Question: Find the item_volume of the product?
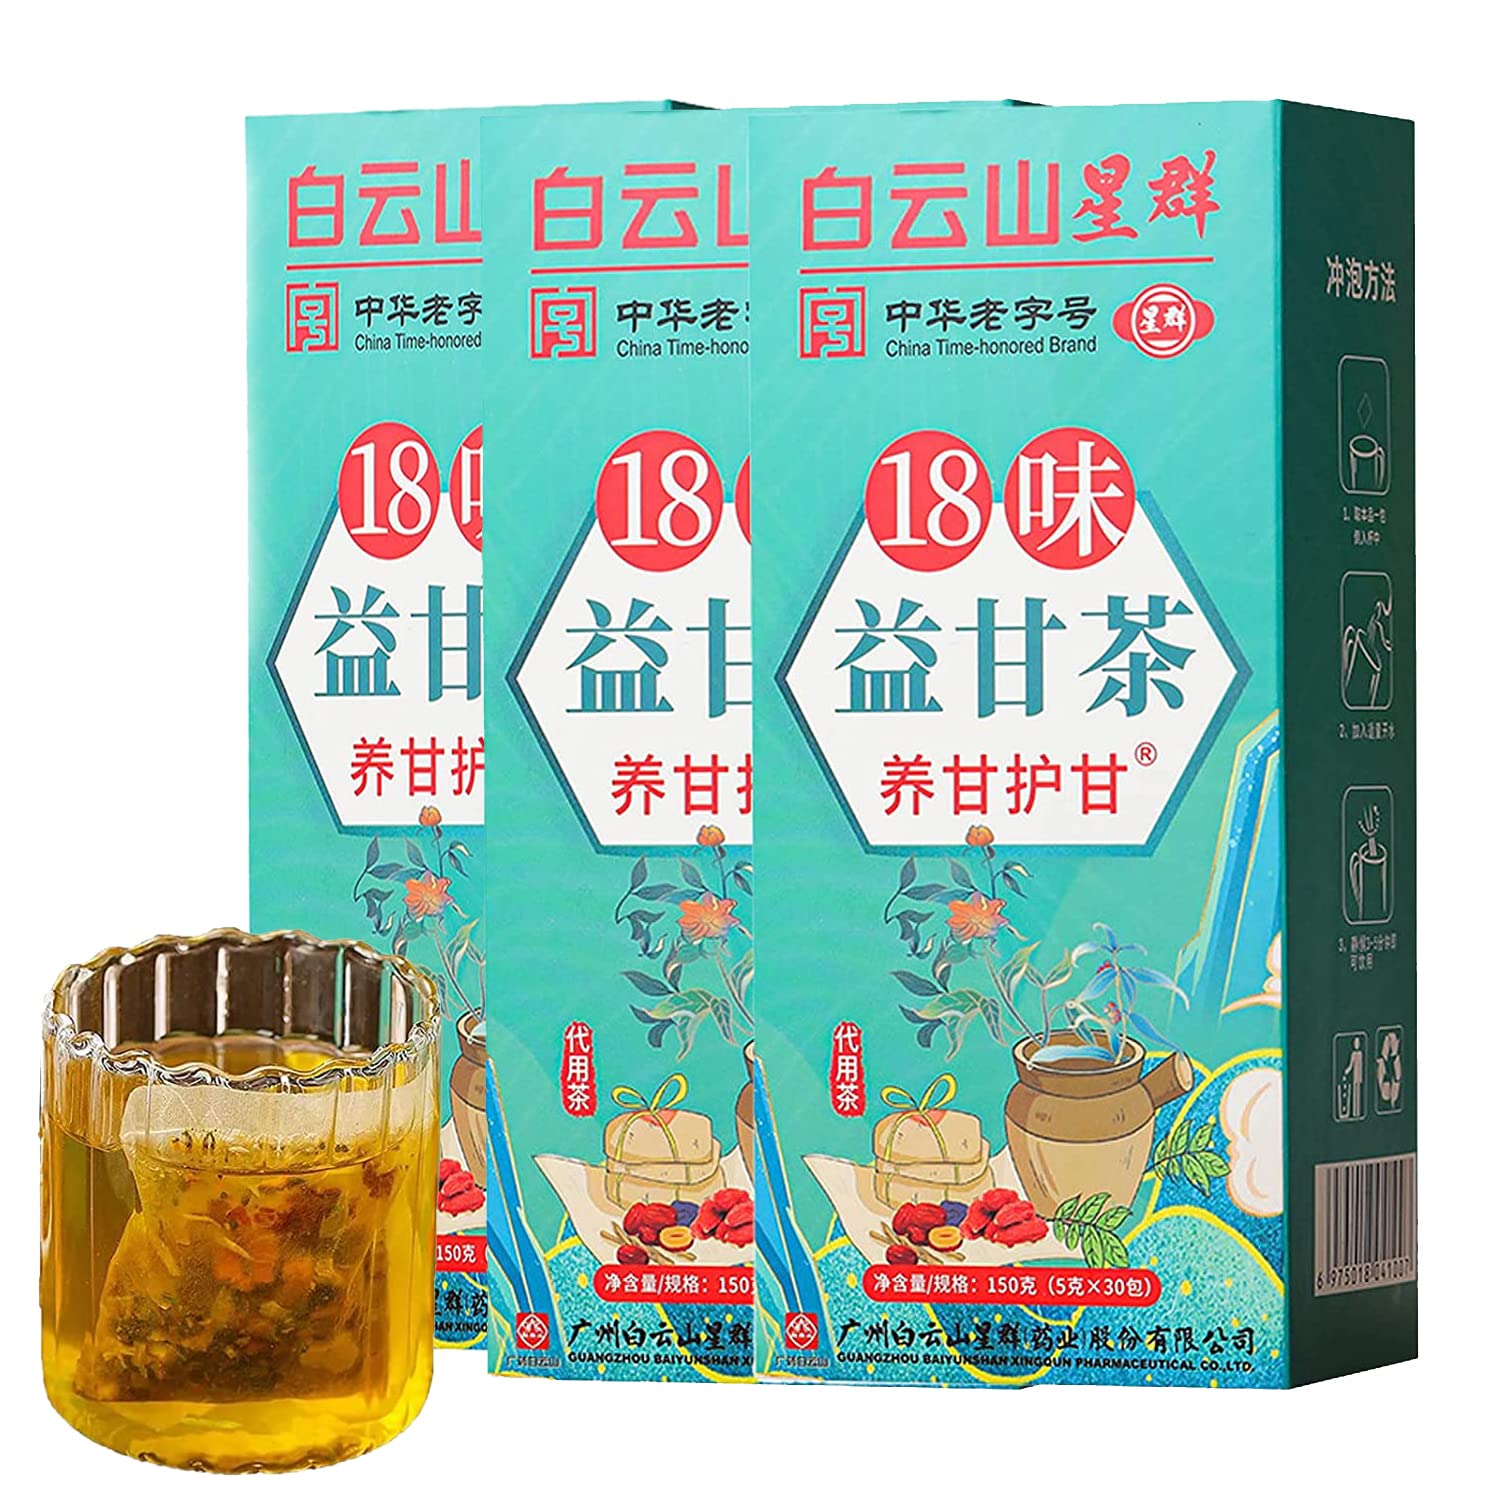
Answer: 1.0 litre